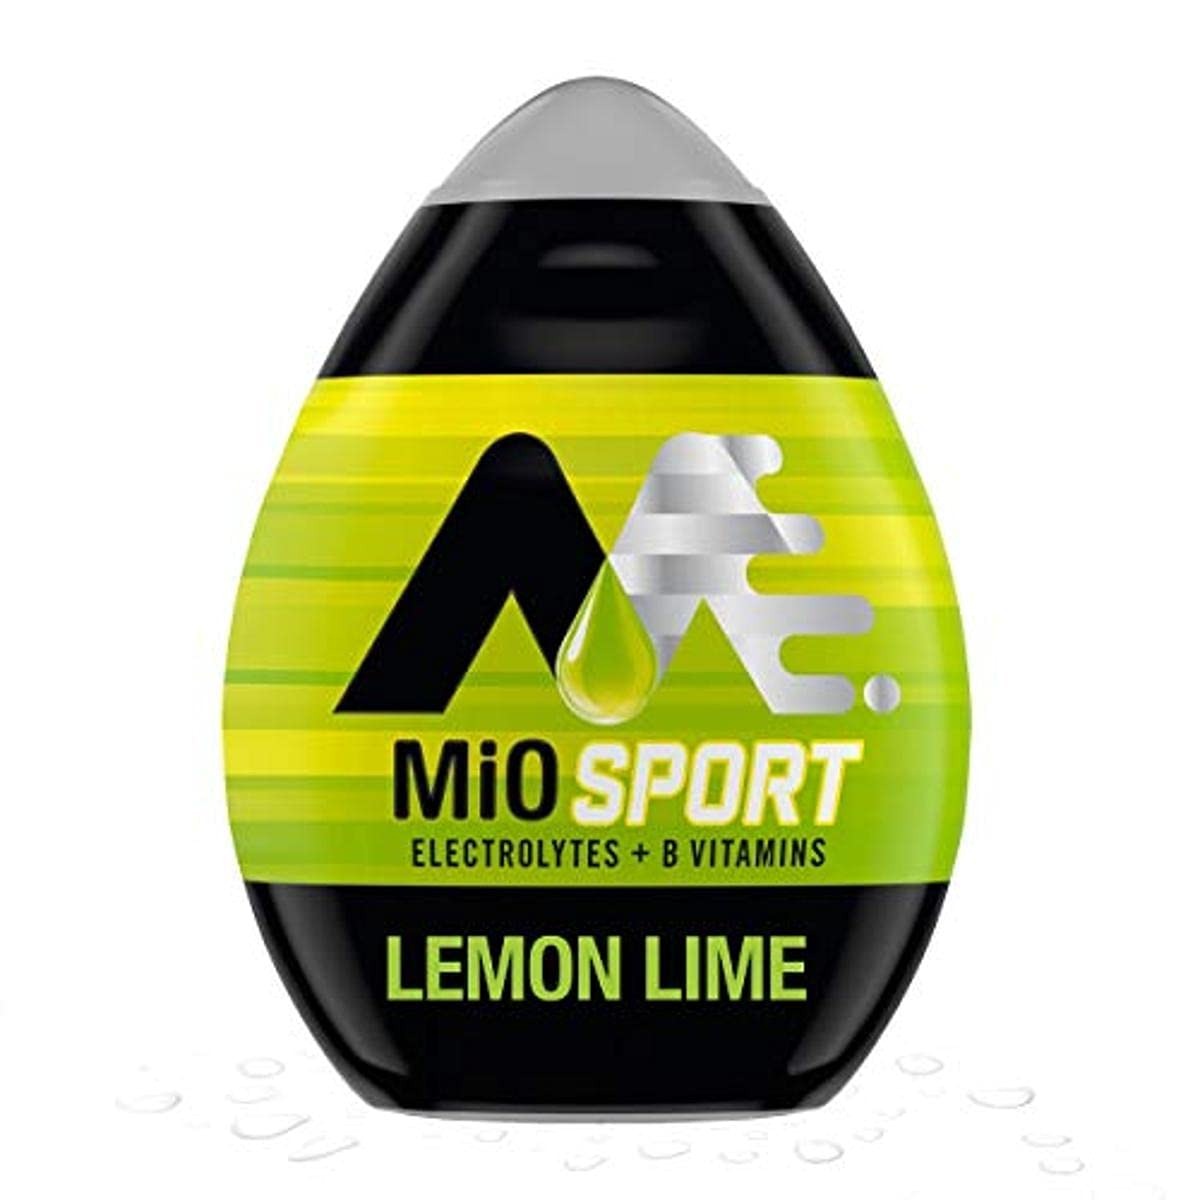
Item Name: MiO Sport Electrolytes Lemon Lime Naturally Flavored Liquid Water Enhancer 12 Count 1.62 fl oz
Bullet Point 1: MiO LIQUID WATER ENHANCER: Twelve 1.62 fl oz bottles of MiO Sport Lemon Lime Naturally Flavored Liquid Water Enhancer with Electrolytes and B Vitamins
Bullet Point 2: Enjoy a boost of B vitamins & electrolytes from MiO Sport Naturally Flavored with other natural flavors Lemon Lime Liquid Water Enhancer
Bullet Point 3: MiO Sport with electrolytes quenches your thirst with a cool, refreshing lemon lime taste
Bullet Point 4: MiO Sport Lemon Lime is made with natural flavors
Bullet Point 5: This MiO Liquid Water Enhancer is a sugar free water enhancer containing zero calories
Value: 19.44
Unit: Fl Oz

Price: 12.235